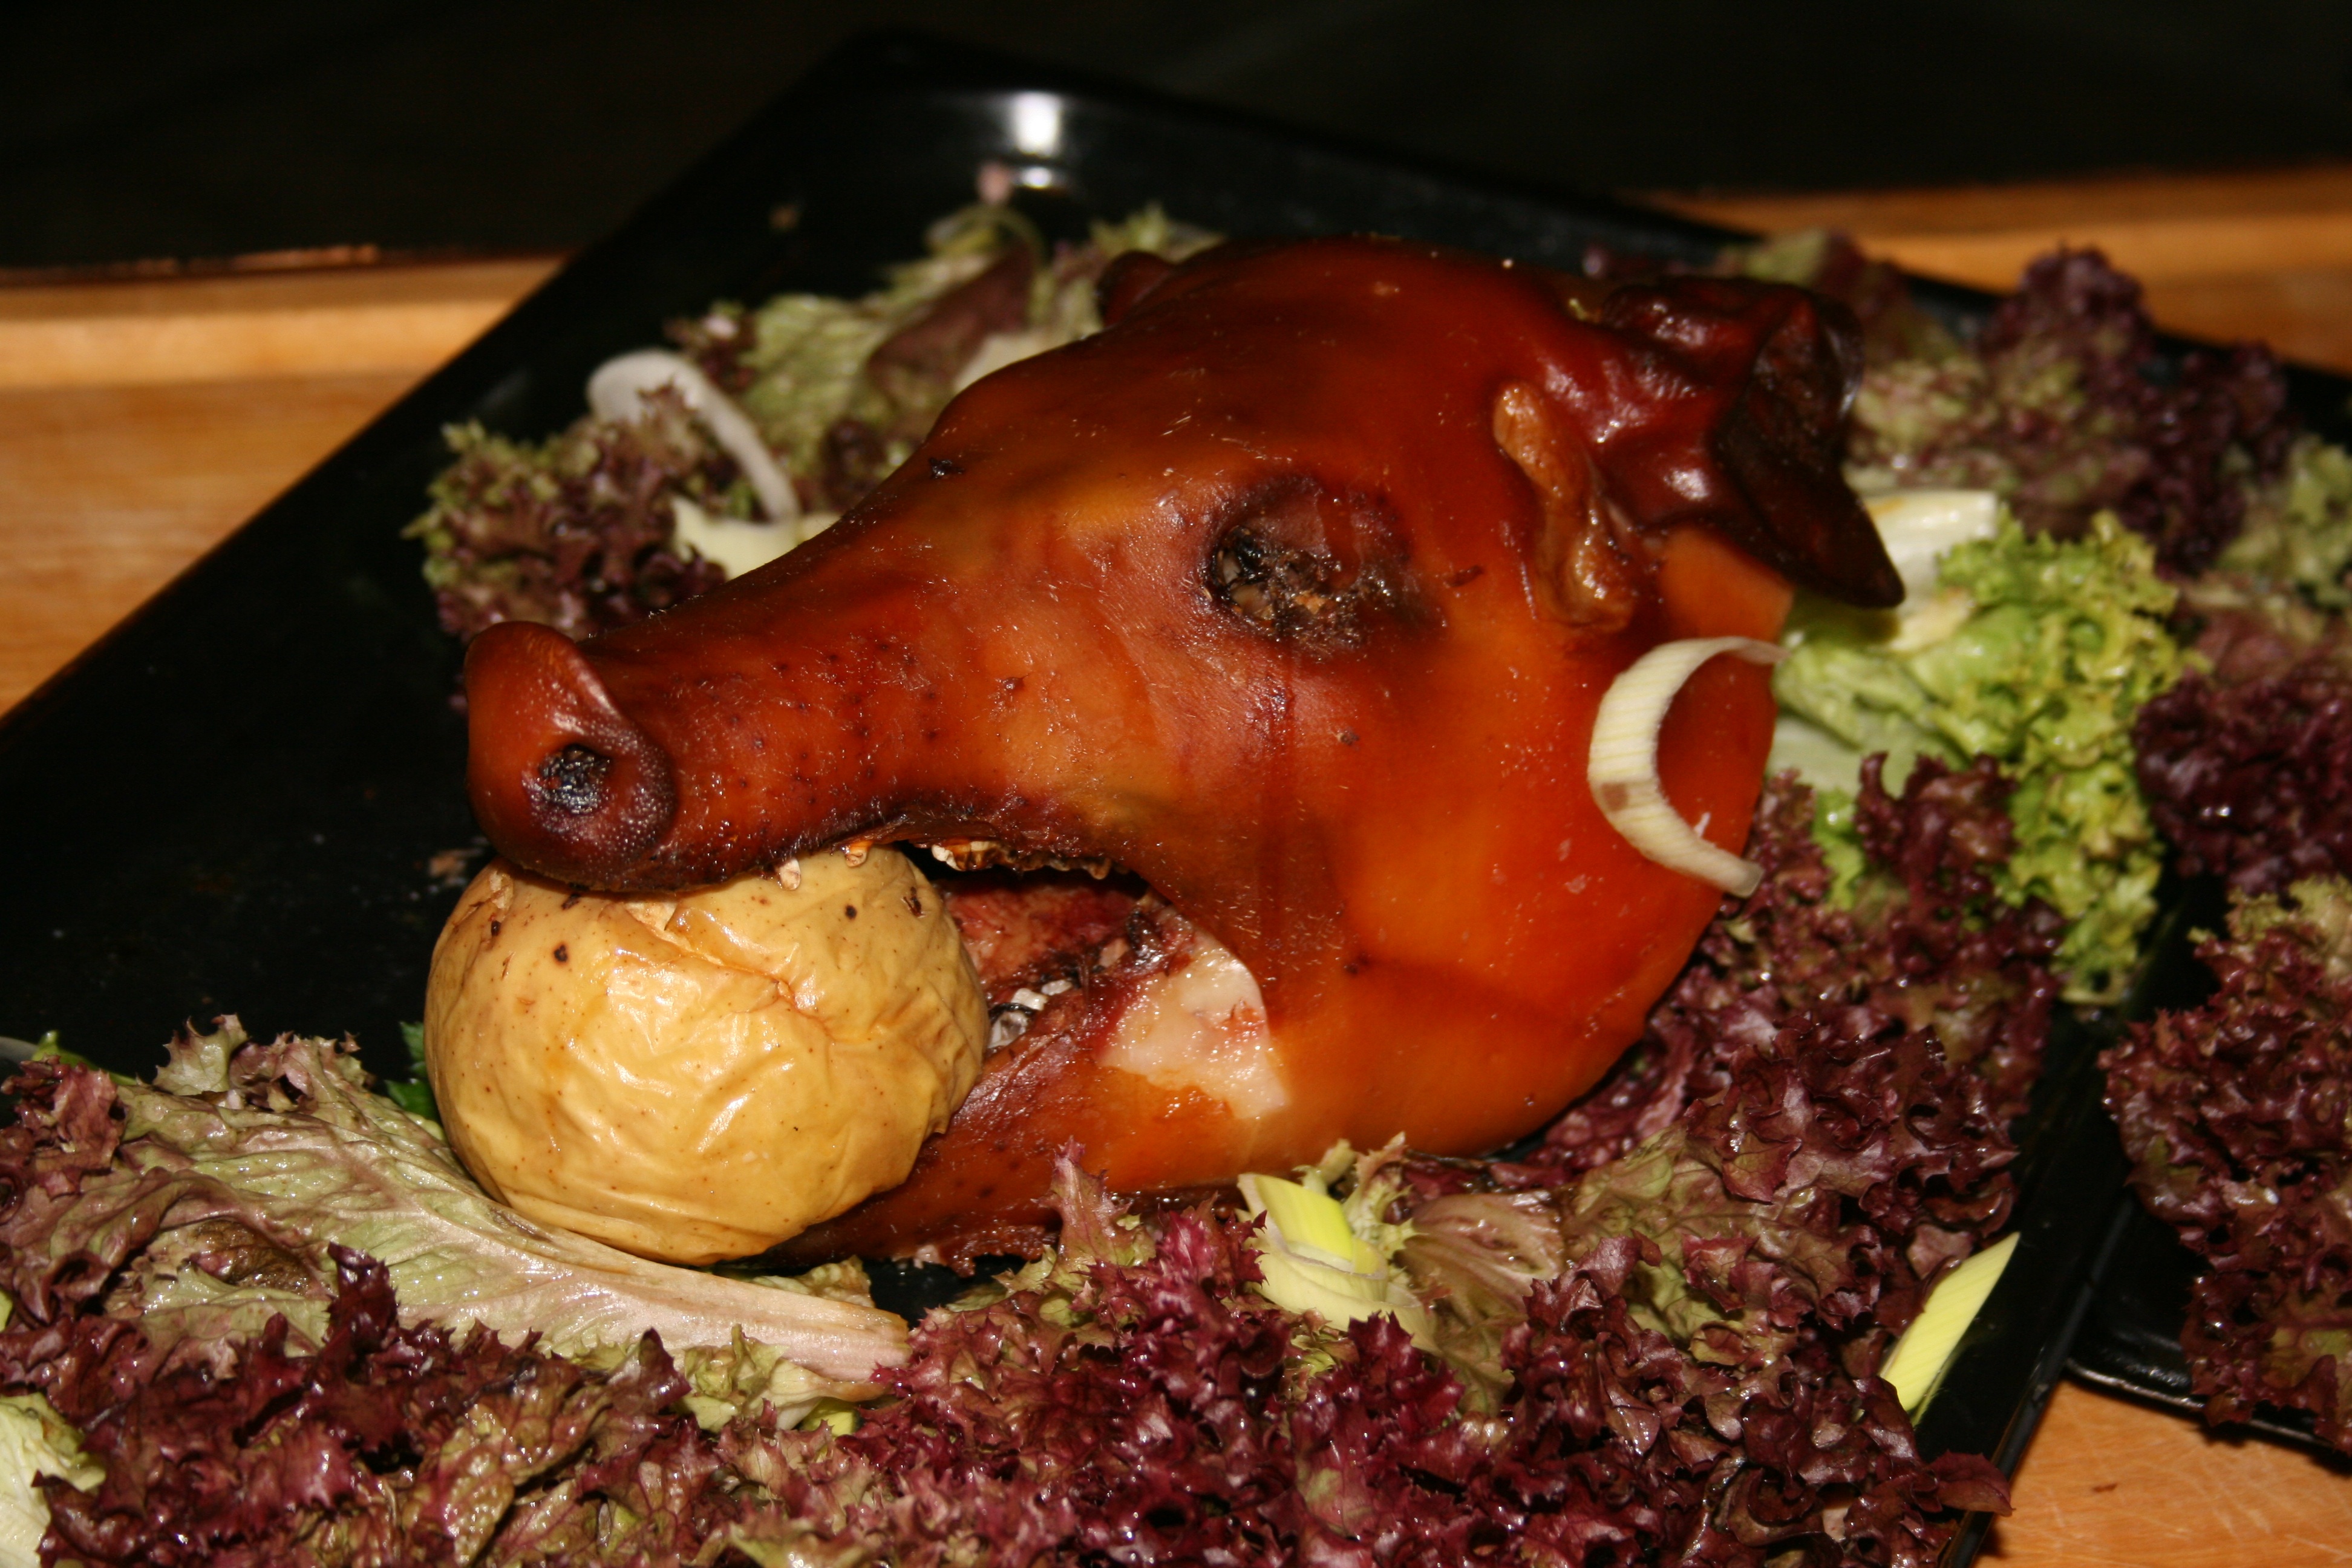
roast, dish, meal, food, cooking, produce, vegetable, kitchen, meat, cuisine, eating, composition, pig, roasting, pig roast